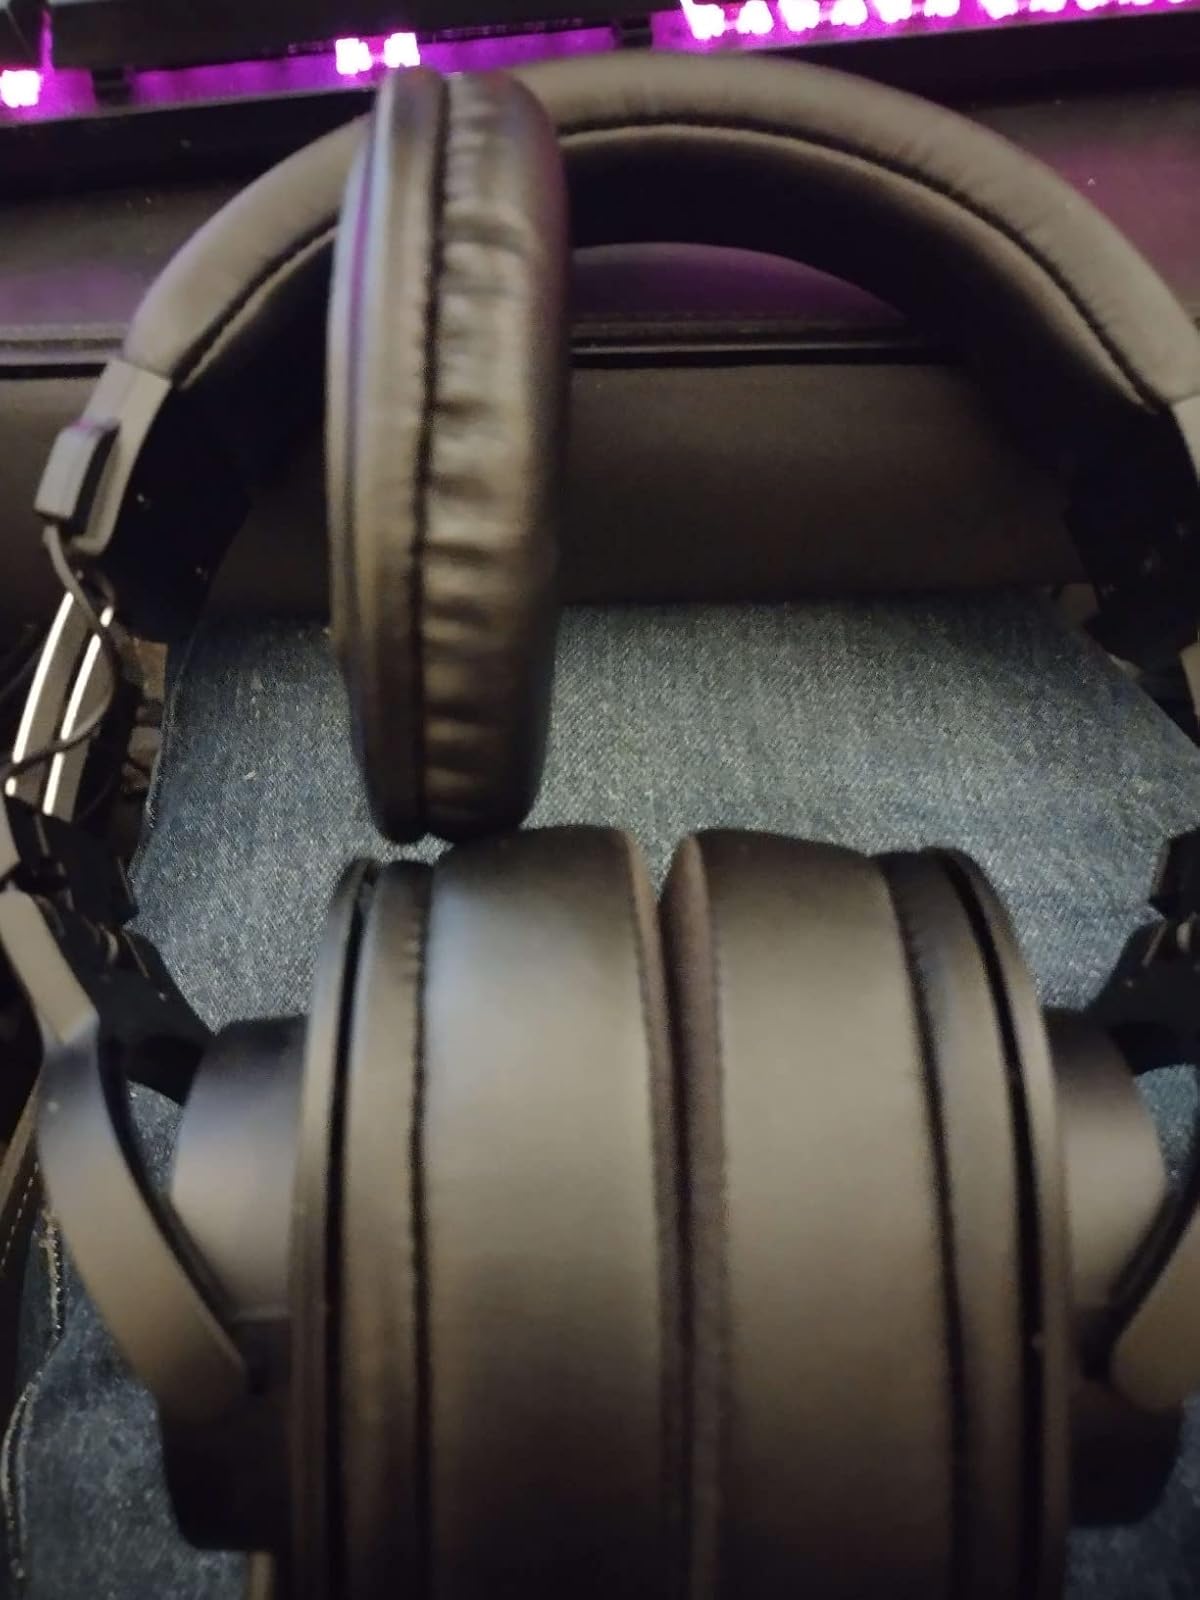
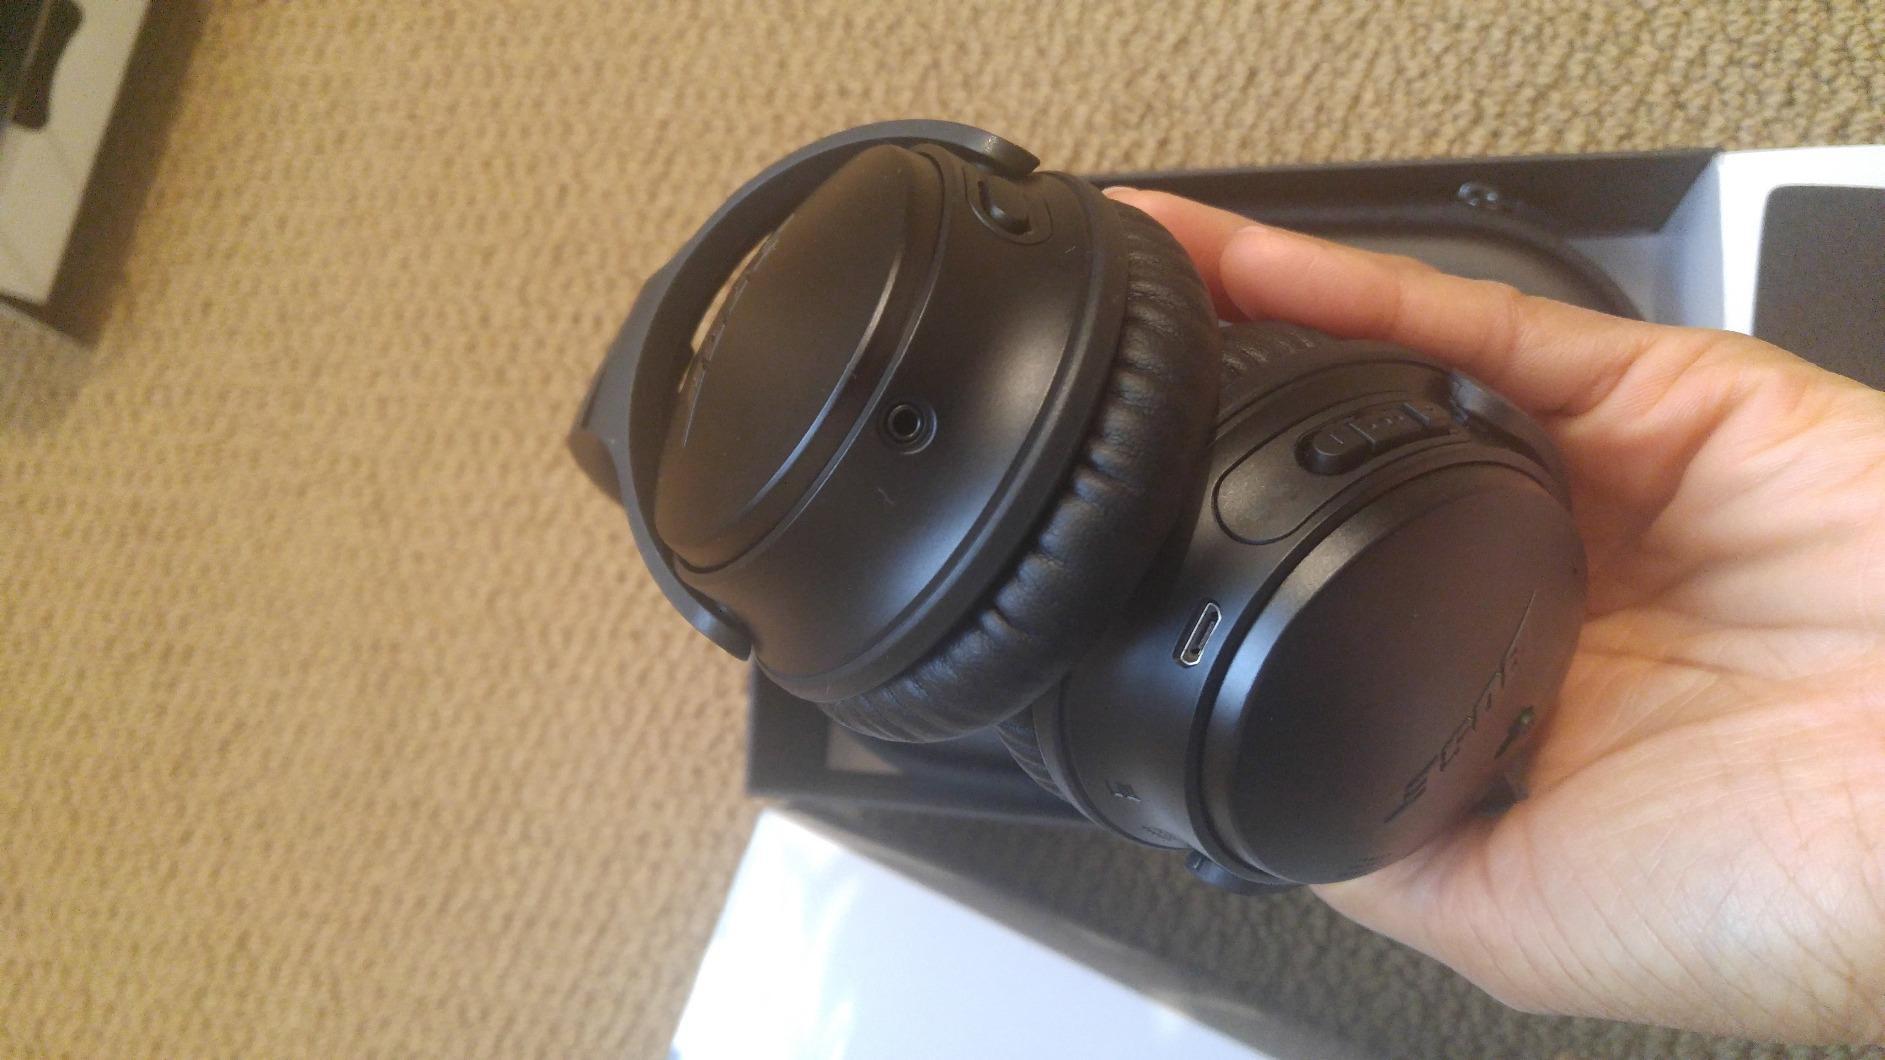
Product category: headphones
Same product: no